Manfest-Varchasva

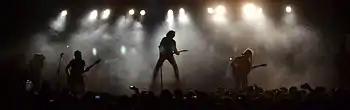
Pain of Salvation: First International Rock Performance at an IIM

Manfest-Varchasva is organized by the Manfest-Varchasva Core Committee that is selected from within the student body of IIM Lucknow.